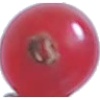
Label: redcurrant